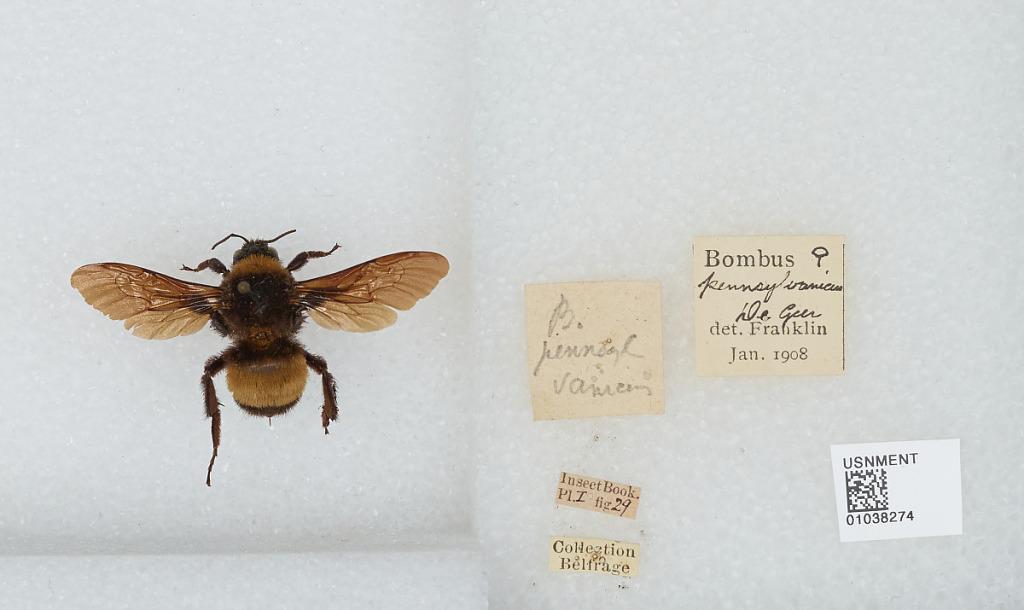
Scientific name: Bombus (Fervidobombus) pensylvanicus pensylvanicus (De Geer)
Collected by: Belfrage
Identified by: Franklin